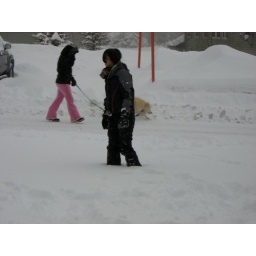
girl walking dog in snow...